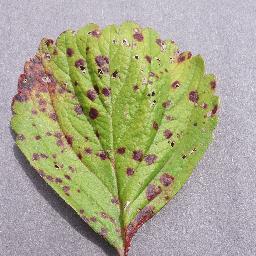
Label: Strawberry___Leaf_scorch